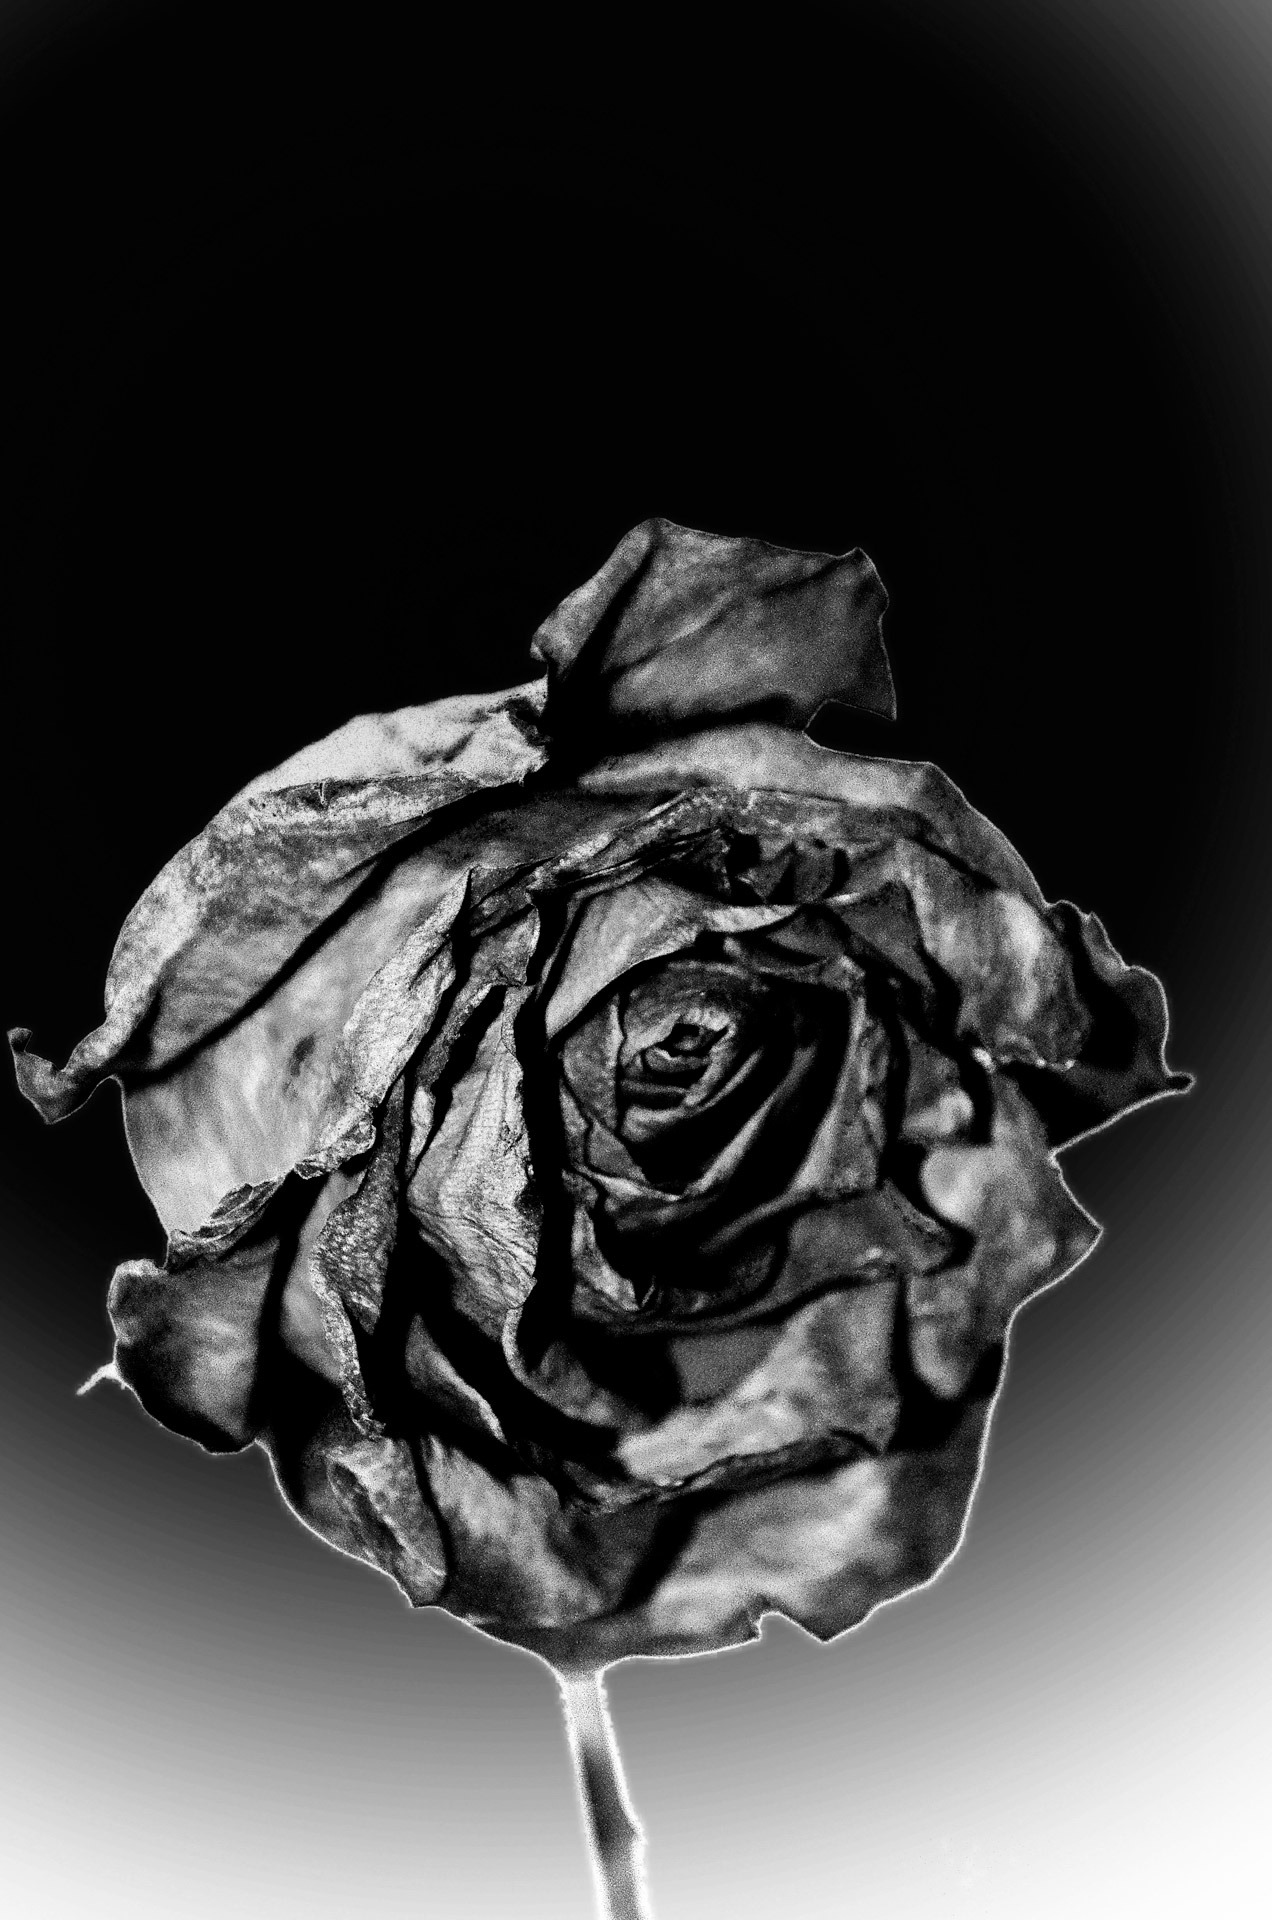
nature, light, black and white, plant, photography, leaf, flower, petal, rose, sadness, macro, black, monochrome, dead, season, flowers, close up, end, effect, macro photography, flowering plant, still life photography, monochrome photography, land plant